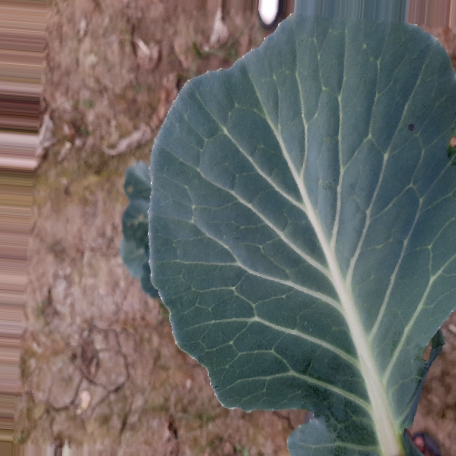
Label: Disease Free